Shamoly Khera

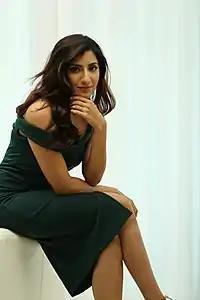
Shamoly Khera

Khera has been featured on UTV, Colors, Femina, MBC, Zee TV, IndianTelevision.com, MissMalini & Daily.